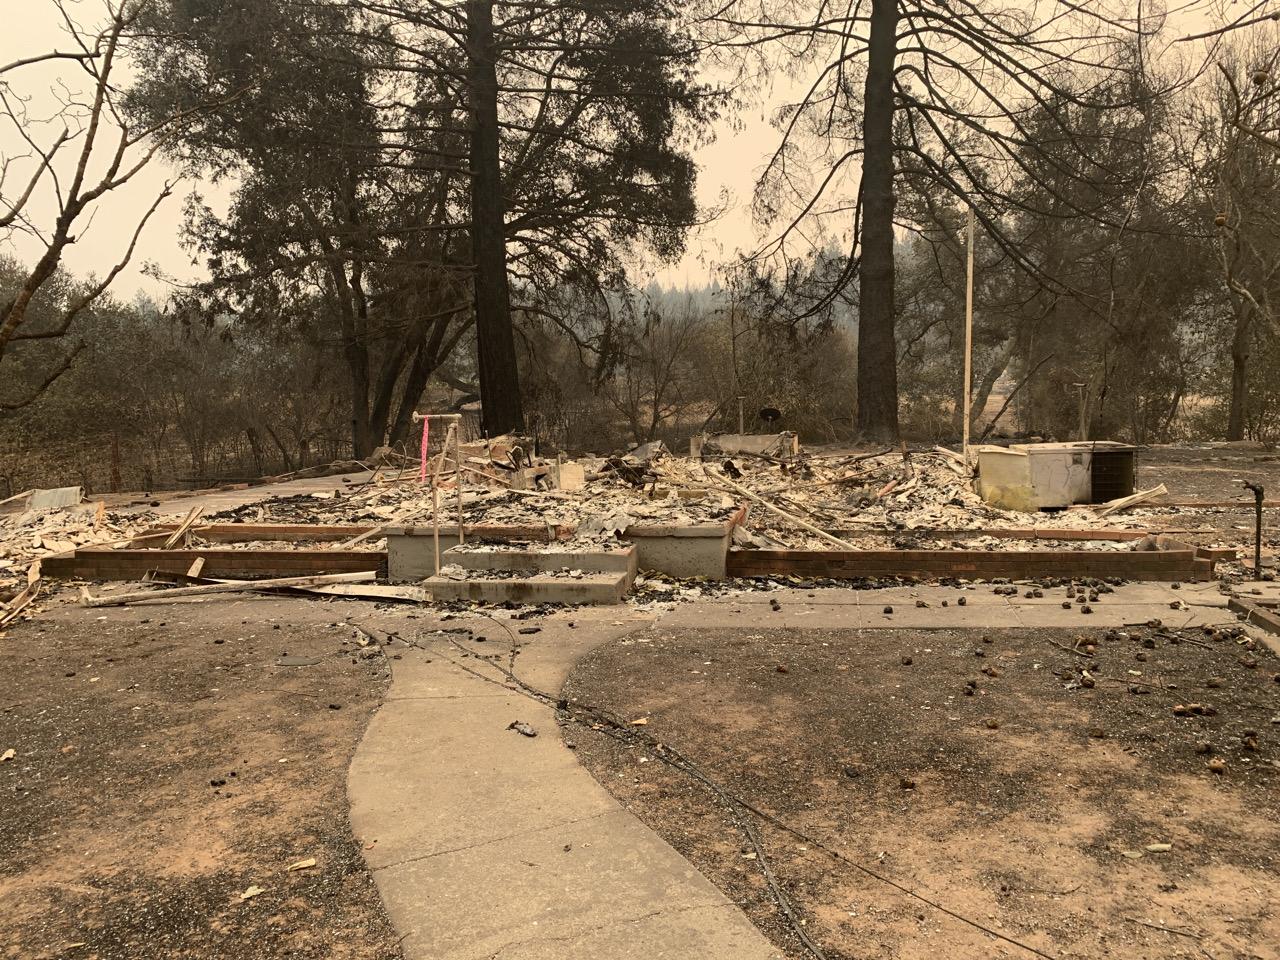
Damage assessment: destroyed